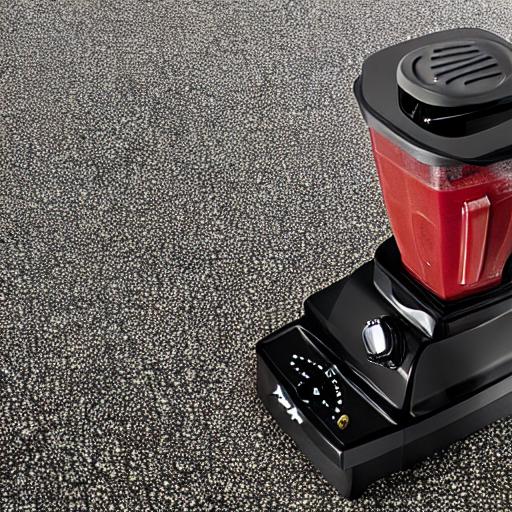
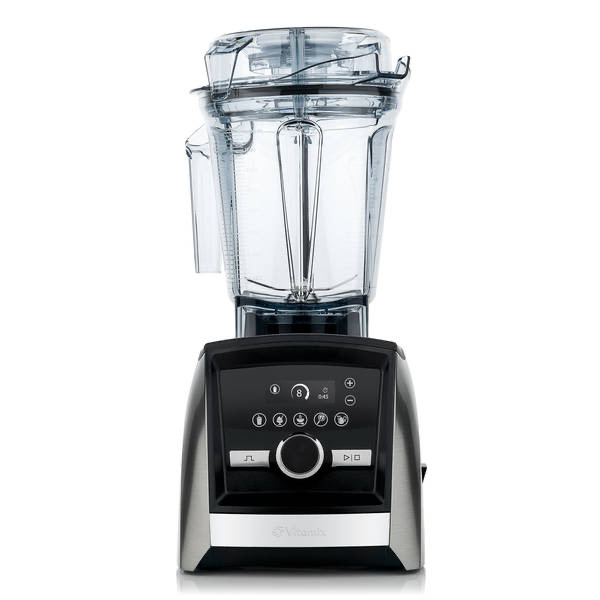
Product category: items_blender
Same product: no